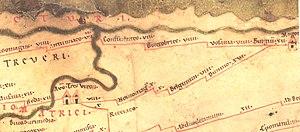
Kirchberg, Cartographie de Peuginger